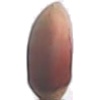
Label: Hazelnut 1